Roger Clemens

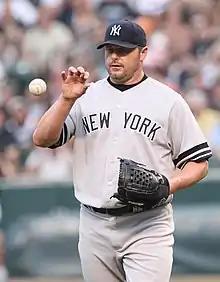
Clemens with the Yankees in 2007

Clemens's 2005 season ended as one of the finest he had ever posted. His 1.87 ERA was the lowest in the major leagues, the lowest of his 22-season career, and the lowest by any National Leaguer since Greg Maddux in 1995. He finished with a 13–8 record, with his lower win total primarily due to the fact that he ranked near the bottom of the major leagues in run support. The Astros scored an average of only 3.5 runs per game in games in which he was the pitcher of record. The Astros were shut out nine times in Clemens's 32 starts, and failed to score in a 10th until after Clemens was out of the game. The Astros lost five of Clemens's starts by scores of 1–0. In April, Clemens did not allow a run in three consecutive starts. However, the Astros lost all three of those starts by a 1–0 score in extra innings.